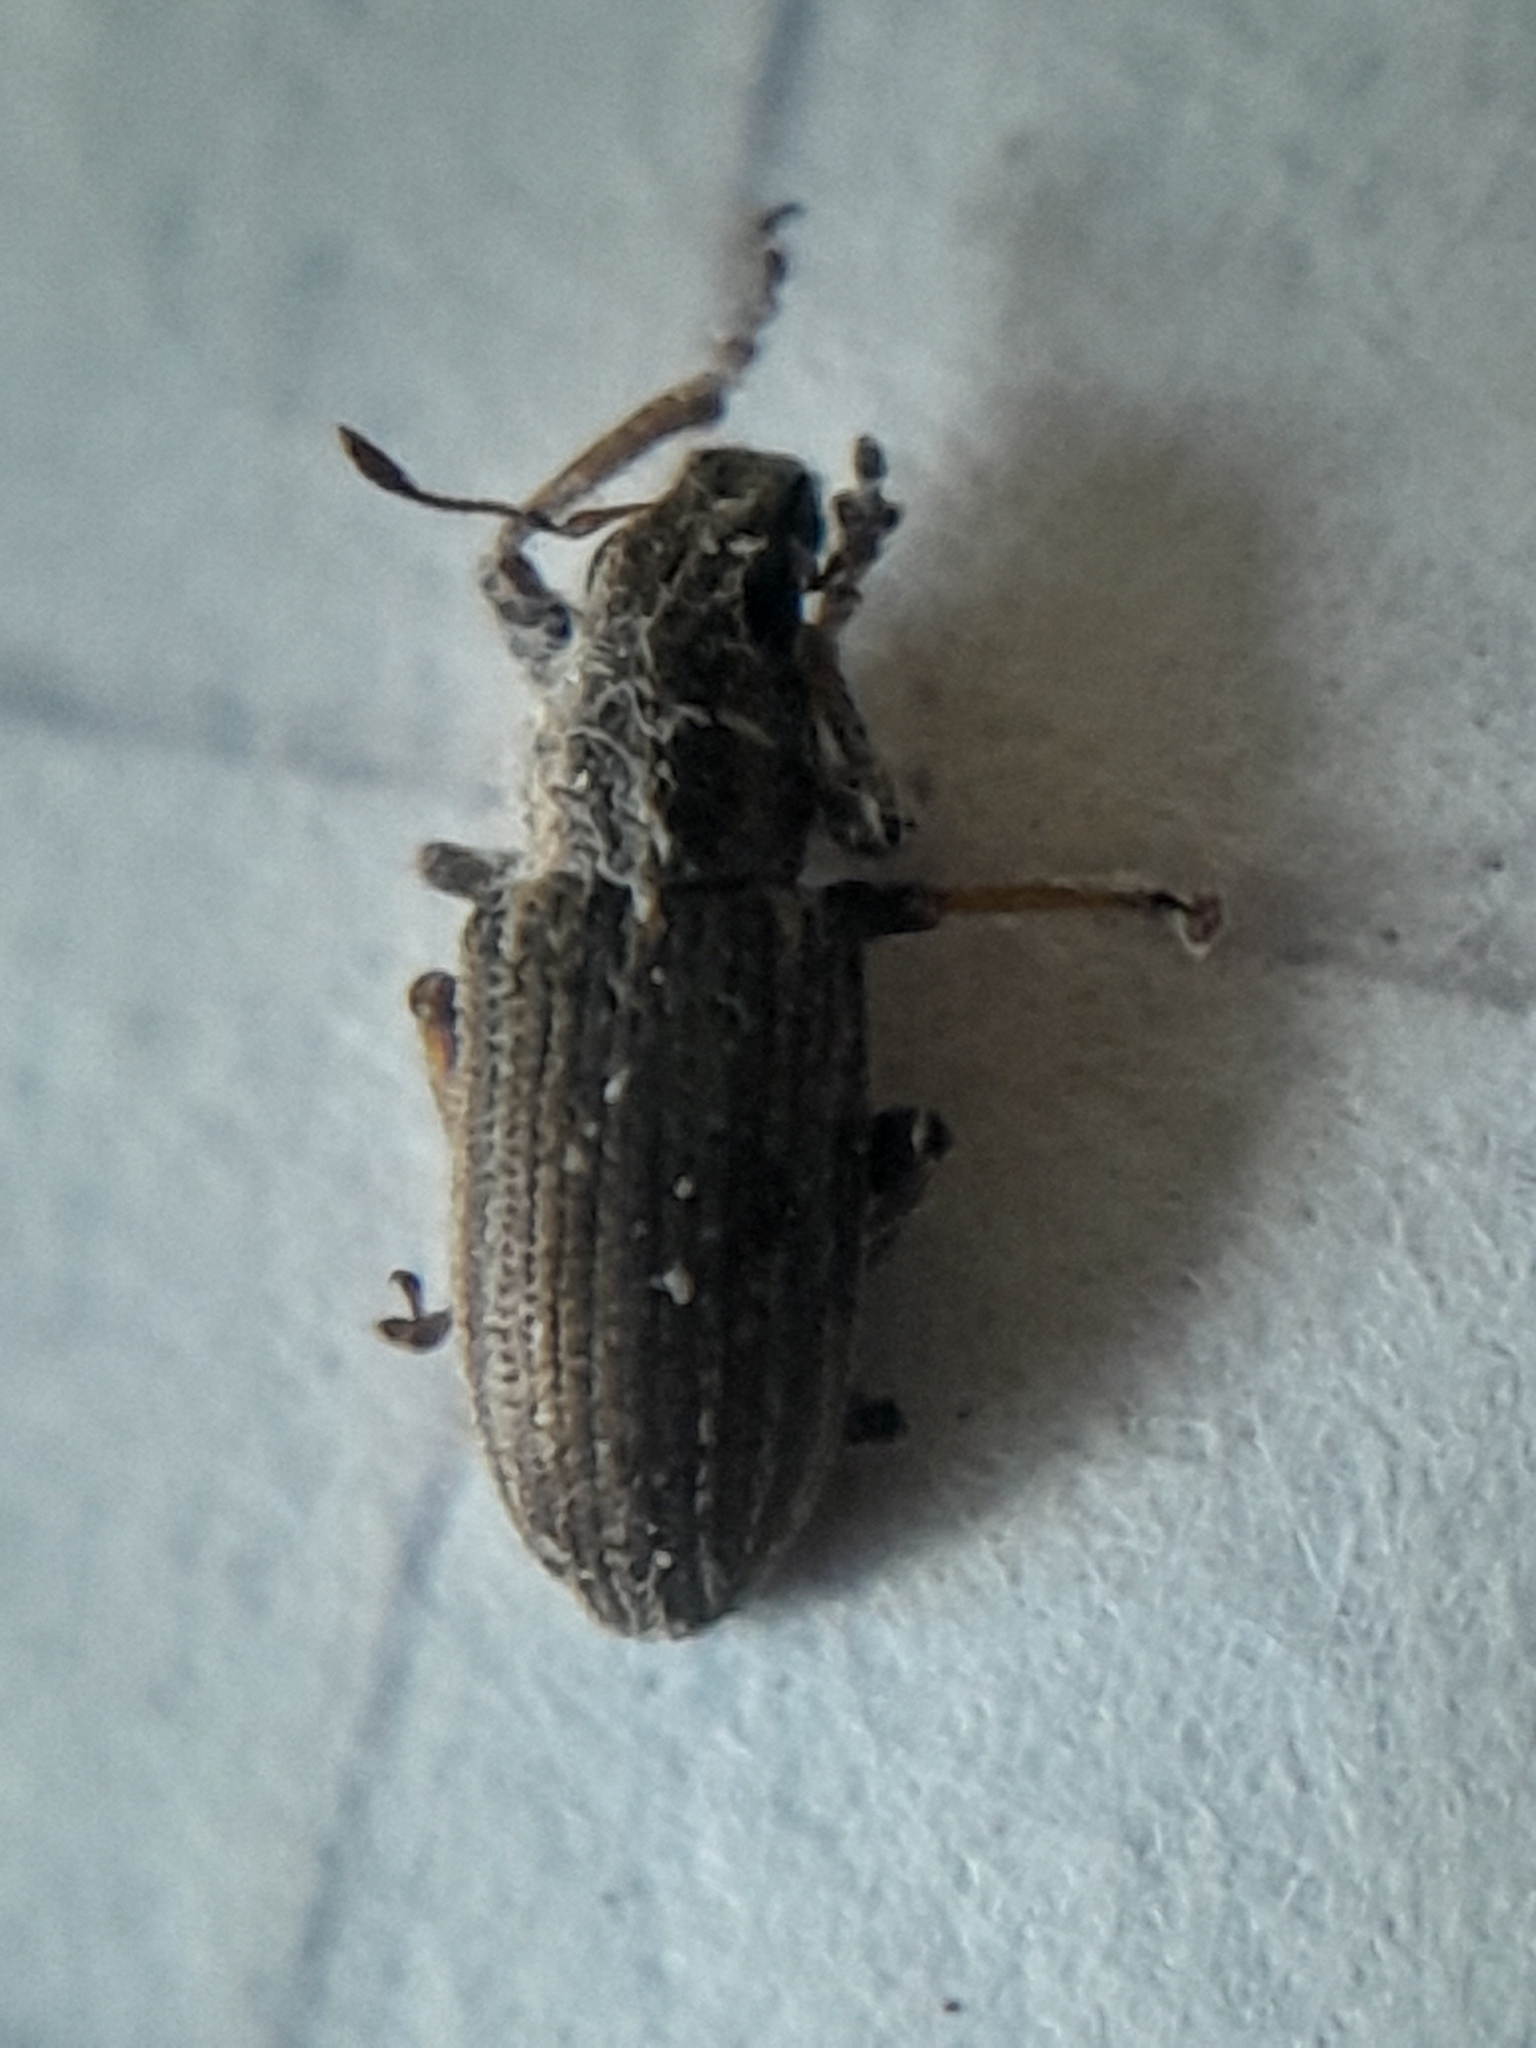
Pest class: pea_leaf_weevil